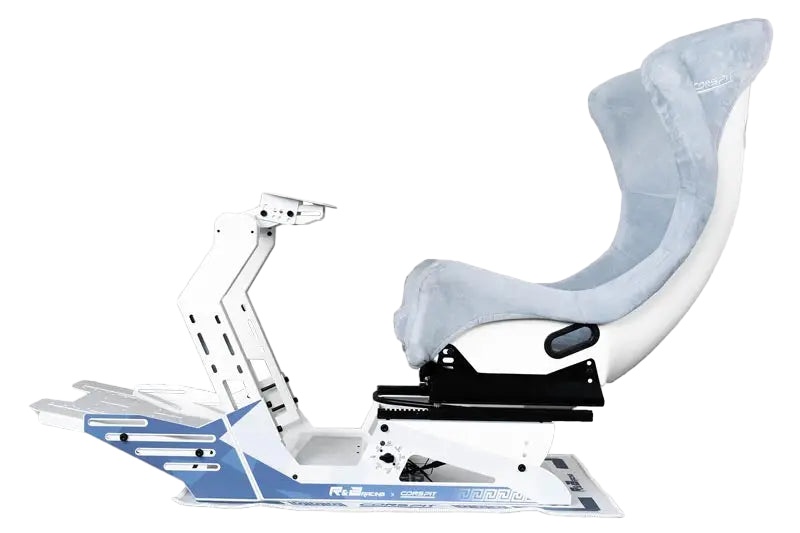
GT-Lite inkl. Vibrationsmotoren
Eigenschaften: Originalgetreuer Rennsitz: Unser Premium-Schalensitz aus Fiberglas wurde exklusiv für GT-Rennen entwickelt und spiegelt das Erlebnis eines echten Rennwagens mit authentischer Polsterung für ein enges, realistisches Gefühl wider. Stabile Stützstruktur Unsere stabile Stützstruktur wurde entwickelt, um auch bei starken Bremsmanövern Sicherheit und Komfort bei langen Fahrten zu gewährleisten. M-DVF-Vibrationskompatibilität: Erleben Sie lebensechte Vibrationen mit einstellbaren Frequenzen (20-50 Hz) in sieben Intensitätsstufen. Die CONSPIT Link-Funktion ist ebenfalls verfügbar, genau wie bei unserem FPLITE-Modell. Anpassungsoptionen: Erweitern Sie Ihr Setup mit integrierten Monitorständern, Schalthebelhalterungen, Becherhaltern, Tastaturablagen und Maushaltern. Pro-Racing-Haltung: Unser Simulatorsitzrahmen der CONSPIT GT-Serie bietet umfangreiche Einstellmöglichkeiten für die perfekte Rennhaltung: Höhe und Winkel des Pedalsockels Winkel des Monitorständers Sitzposition (vorne/hinten) und Winkel Schlankes und kompaktes Design: Abgeleitet von der Ergonomie echter GT-Rennen ist unser 1:1-Simulatorsitz aus hochwertigem, integriertem Glasfasermaterial gefertigt. Seine moderne Lackierung verbindet Stil mit Mode. Auf Ausdauer ausgelegter Komfort: Verabschieden Sie sich von der Ermüdung bei langen Fahrten. Unser Simulatorsitz bietet die Ausdauer und den Komfort eines echten Rennwagens. Nehmen Sie eine renntaugliche Haltung ein und genießen Sie den Nervenkitzel auf der Strecke, ohne zu ermüden. Enthalten: Vibration Kit GT Sitz Teppich
Brand: Conspit
Category: Electronics > Arcade Equipment > Video Game Arcade Cabinet Accessories > Joysticks